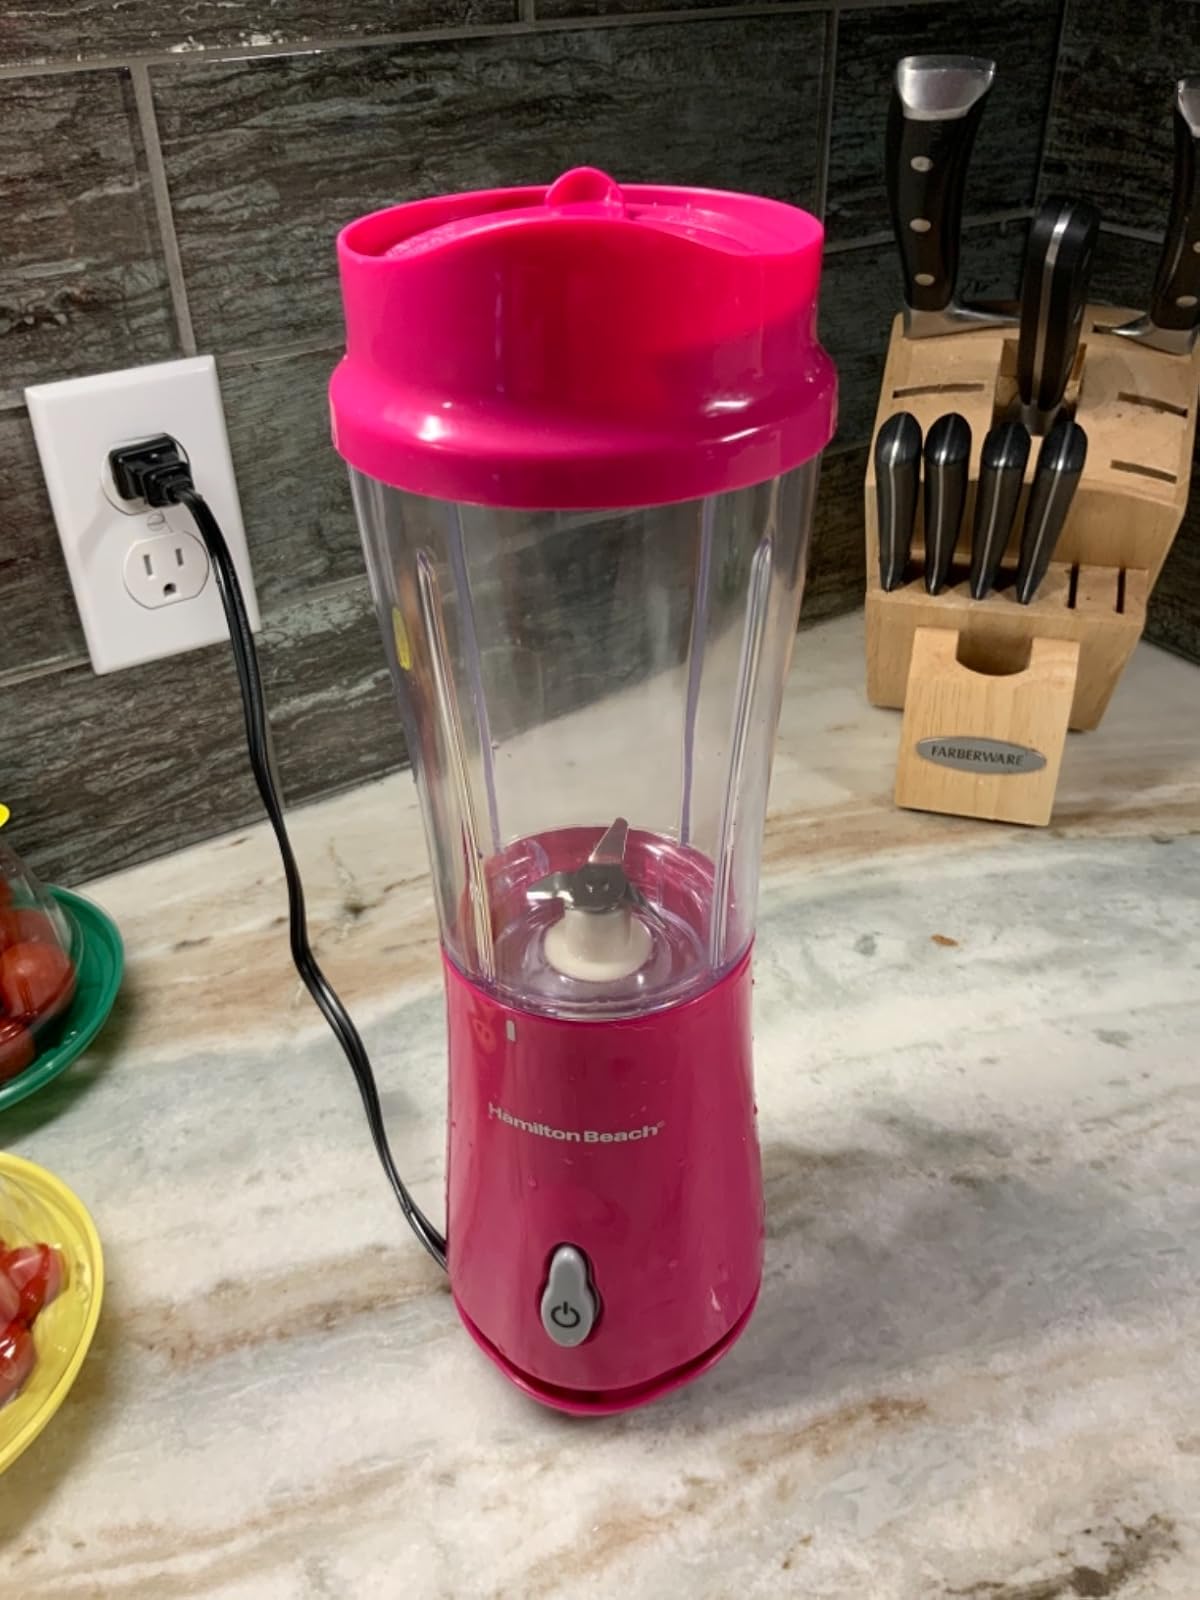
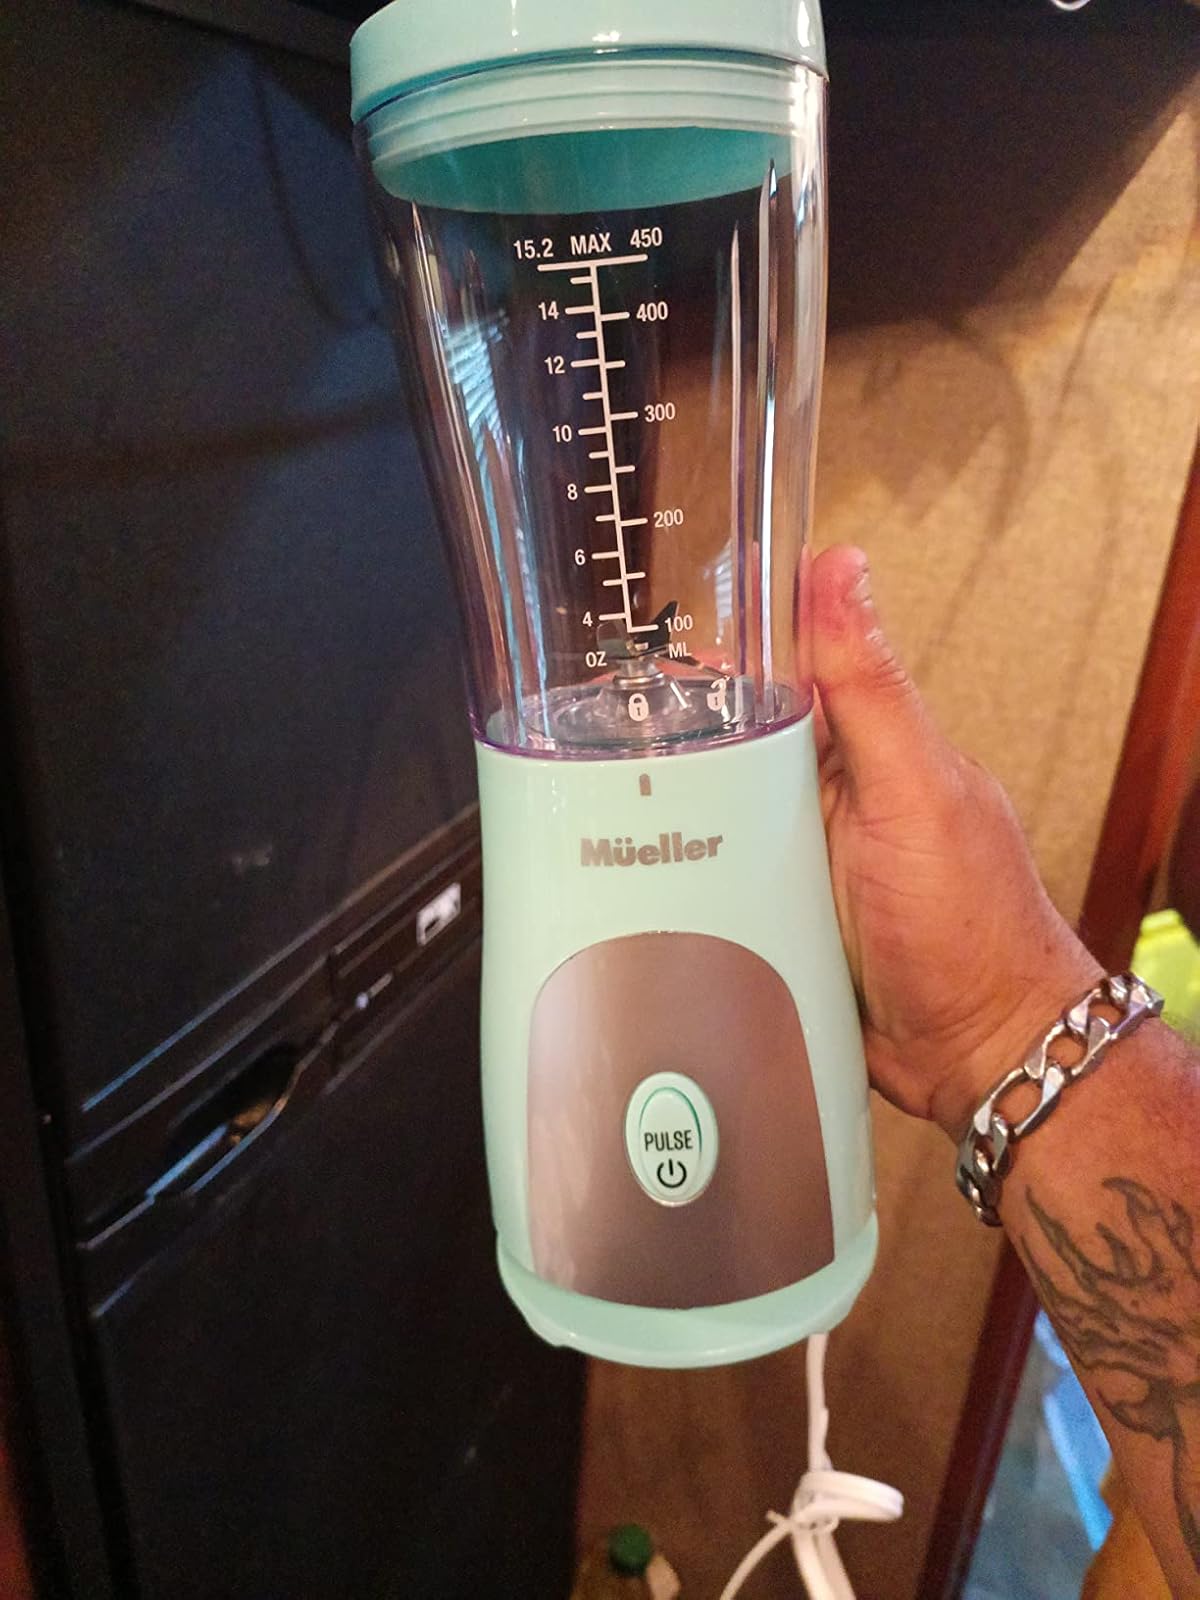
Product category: items_blender
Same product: no